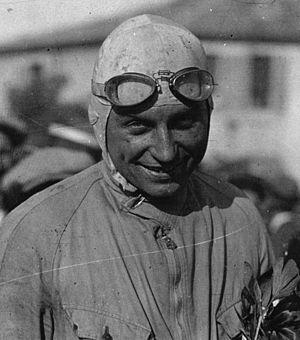
grand prix de Nîmes
Le Grand Prix automobile d'Antibes - Juan-les-Pins, devenu Circuit international du Cap d'Antibes pour sa dernière édition, est un Grand Prix pour Formula libre organisé à trois reprises sur le circuit du plateau de la Garoupe à partir de la fin des années 1920 au sud-est d'Antibes.
Vincent Benoît Falchetto, né d'un père italien le 8 juillet 1885 à Nice, commune où il est mort le 4 août 1967 à 82 ans, est un pilote automobile français.